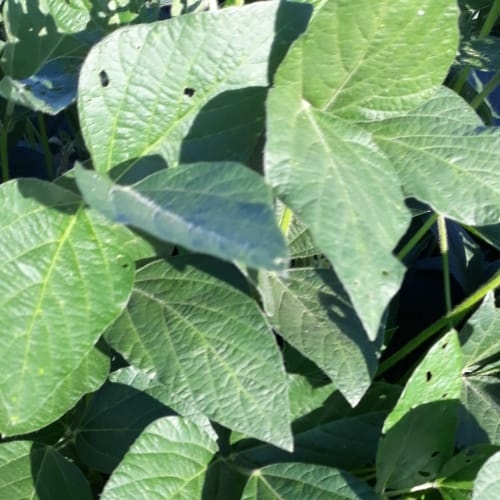
Label: Diabrotica_speciosa